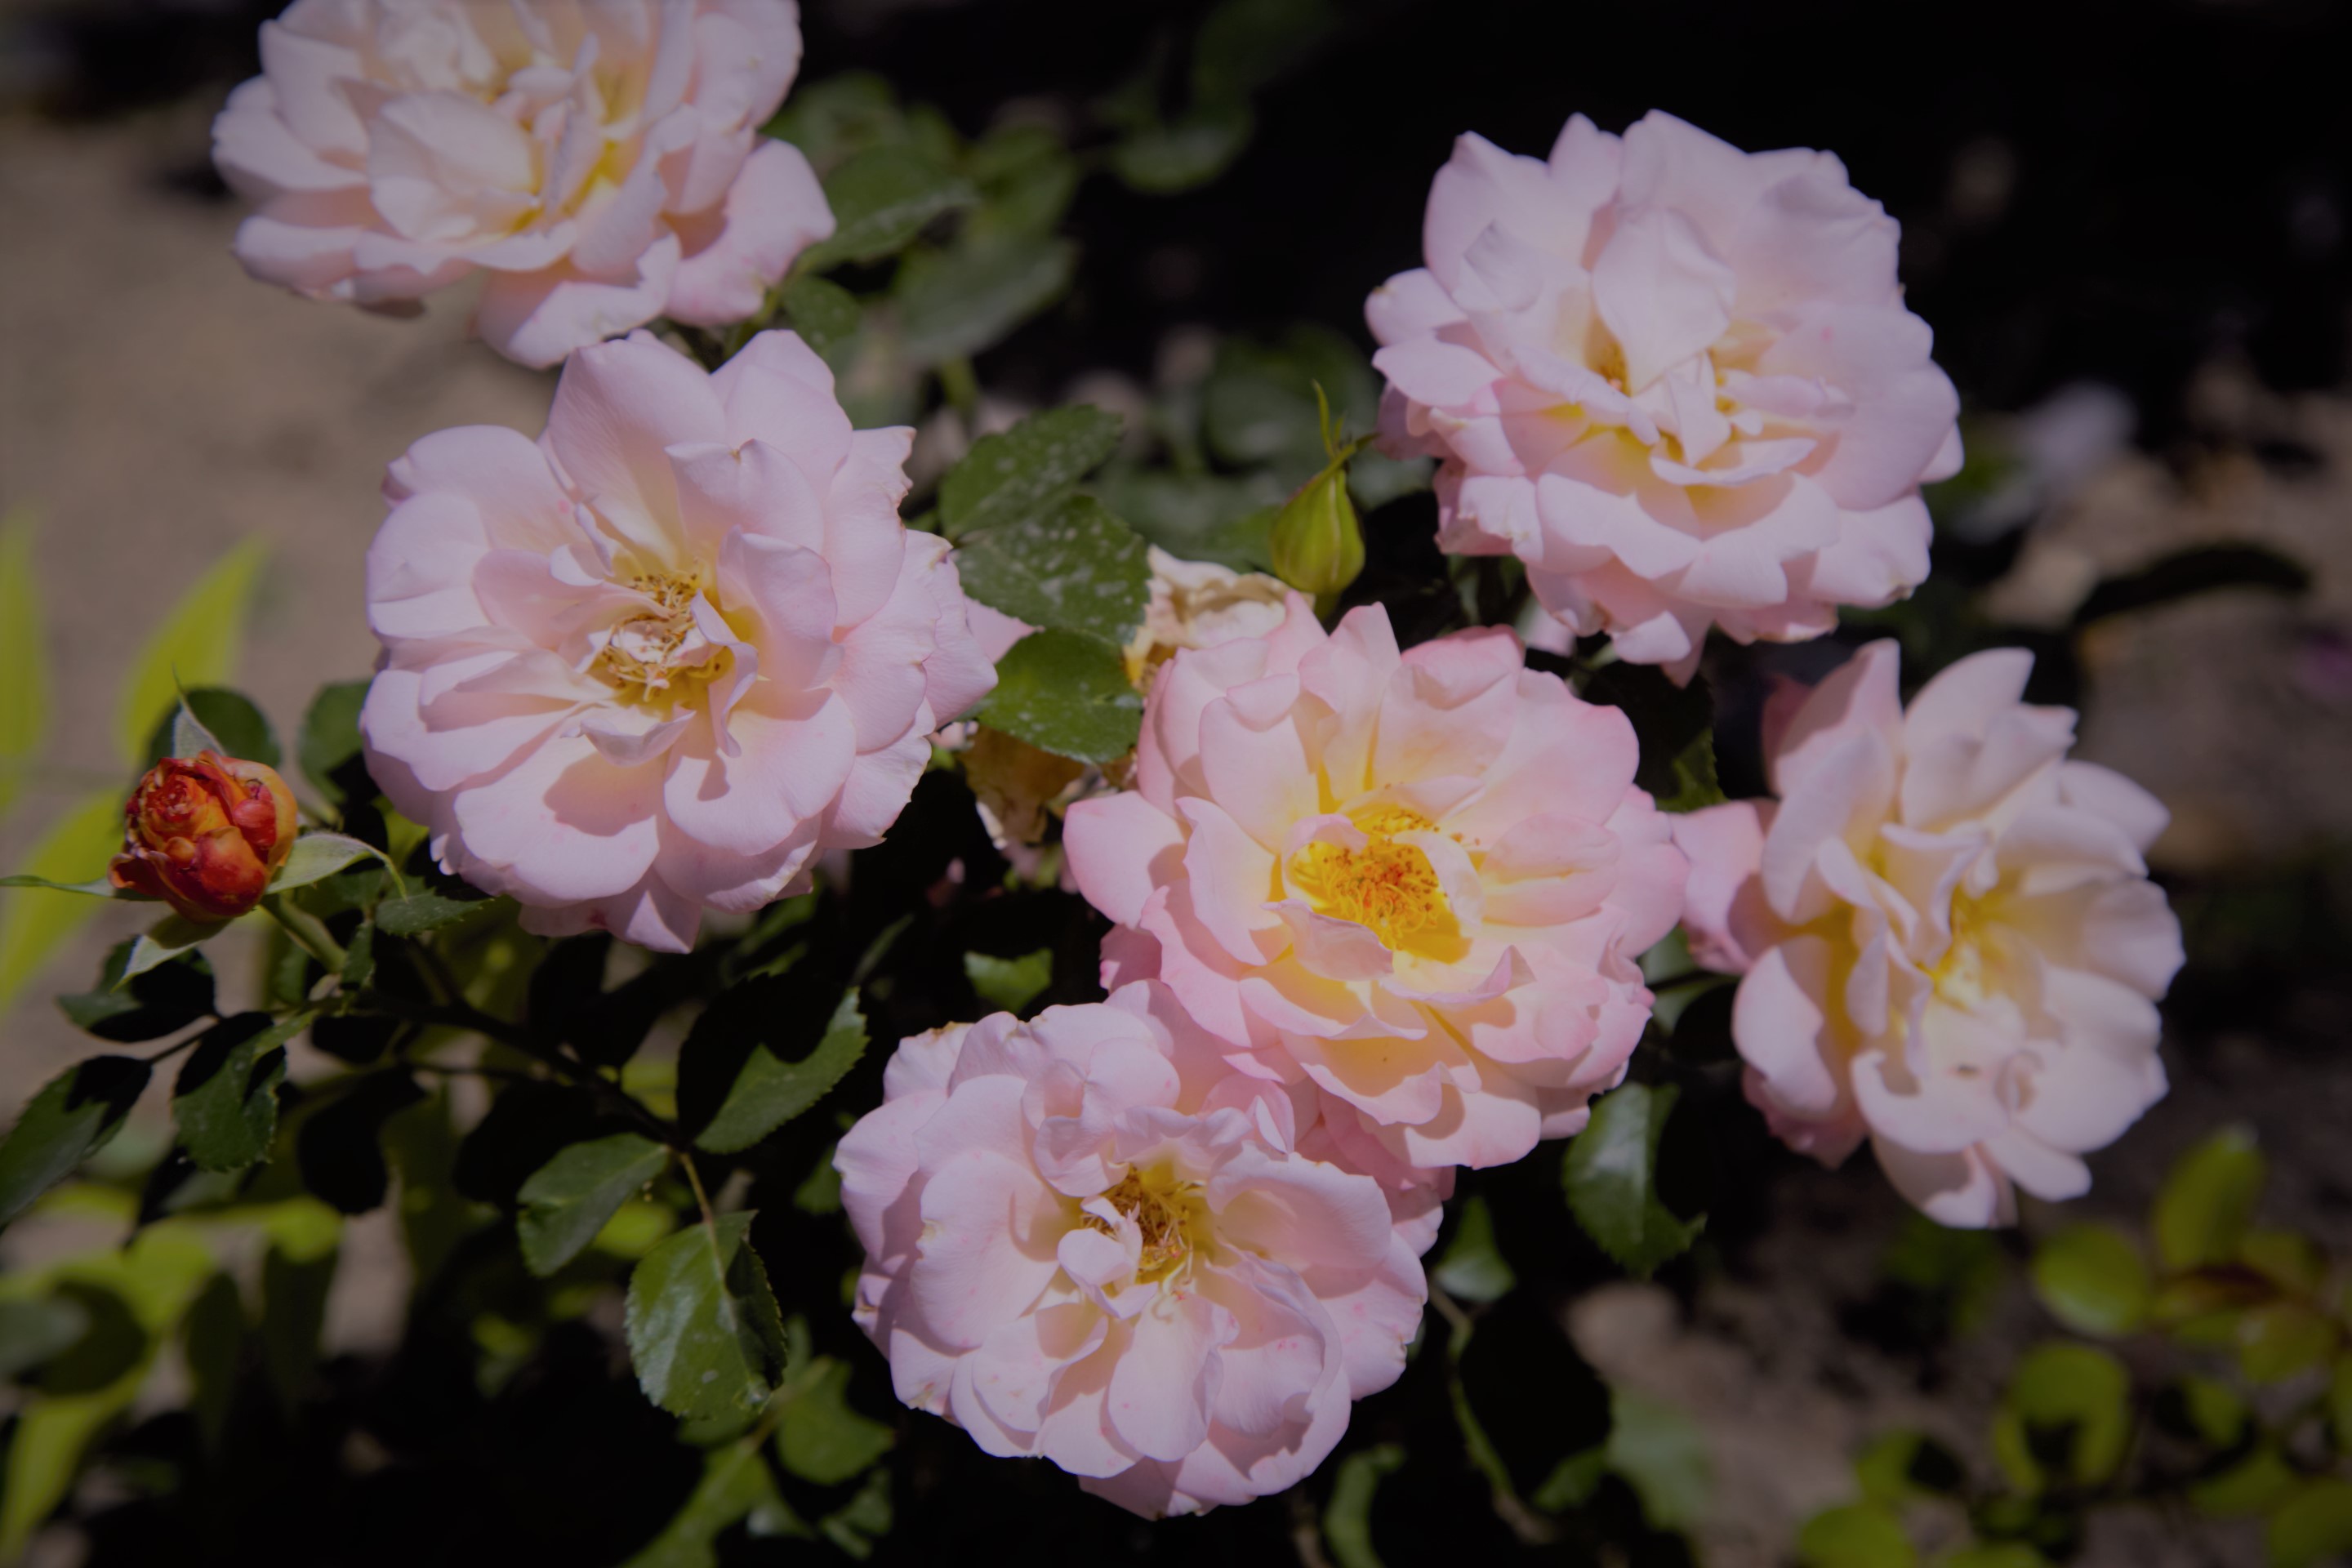
flower, nature, colorful, pink, beautiful, plant, green, flowering plant, Julia child rose, petal, rose, rose family, floribunda, garden roses, botany, rosa wichuraiana, spring, rose order, multiflora rose, rosa centifolia, burnet rose, peony, rosa gallica, Chinese peony, wildflower, blossom, primula, annual plant, camellia, china rose, rosa rubiginosa